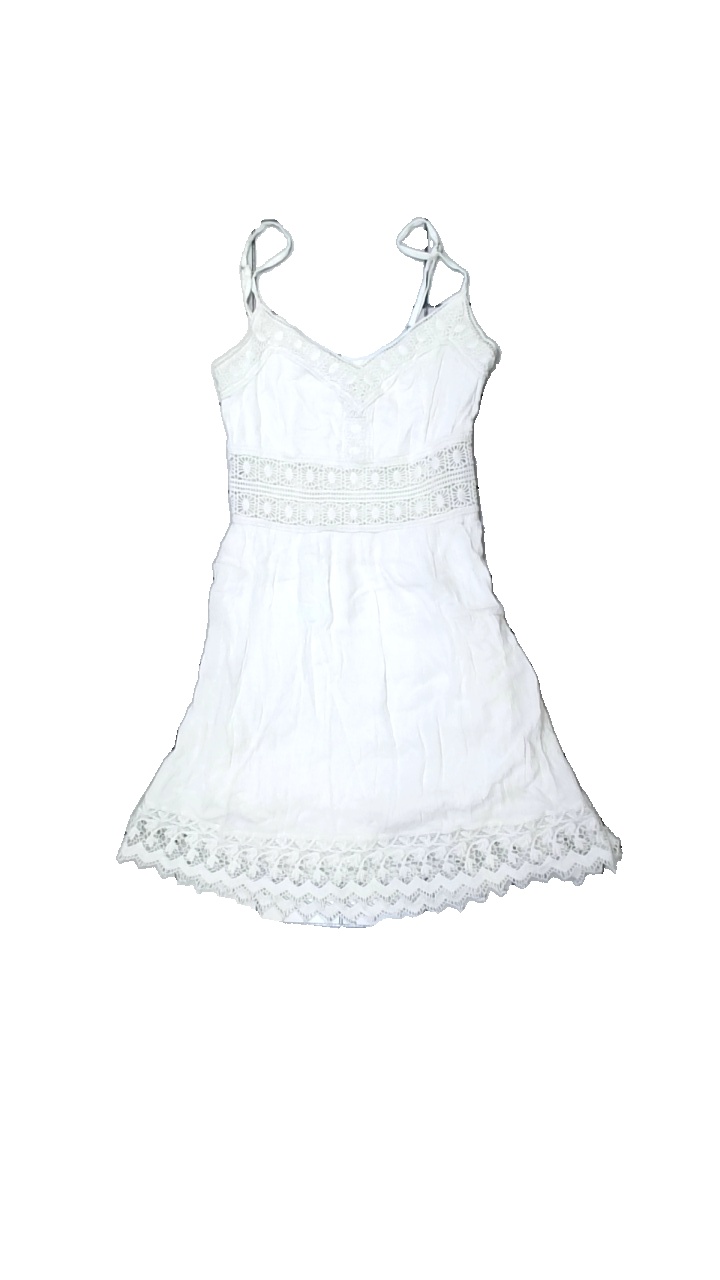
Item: Dress (Ladies)
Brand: Abercomb & Fitch
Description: vit klänning med spets detaljer
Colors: White
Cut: Regular
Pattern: Lace
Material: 100% viscose
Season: All
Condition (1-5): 5
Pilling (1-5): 5
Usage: Reuse
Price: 50-100